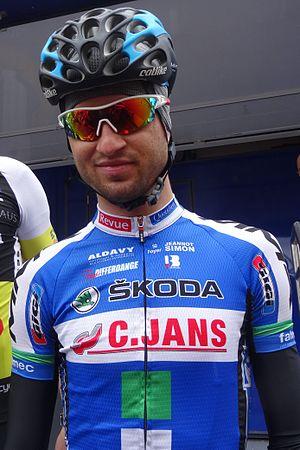
Reportage photographique réalisé le dimanche 13 juillet à l'occasion du départ et de l'arrivée de la Ronde pévéloise 2014 à Pont-à-Marcq, Nord-Pas-de-Calais, France.
César Bihel, né le 11 avril 1988 à Cherbourg, est un ancien coureur cycliste français. Professionnel pendant cinq ans, il porte les couleurs de l'équipe continentale luxembourgeoise Differdange-Losch entre 2012 et 2014 puis de la formation HP BTP-Auber 93 en 2015 et 2016. Il arrête sa carrière de coursier fin 2017 mais ne quitte pas le milieu cycliste et devient responsable du club-partenaires de l'équipe continentale professionnelle française Arkéa-Samsic.